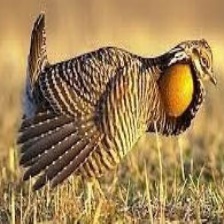
Species: GREATER PRAIRIE CHICKEN
Scientific name: TYMPANUCHUS CUPIDO